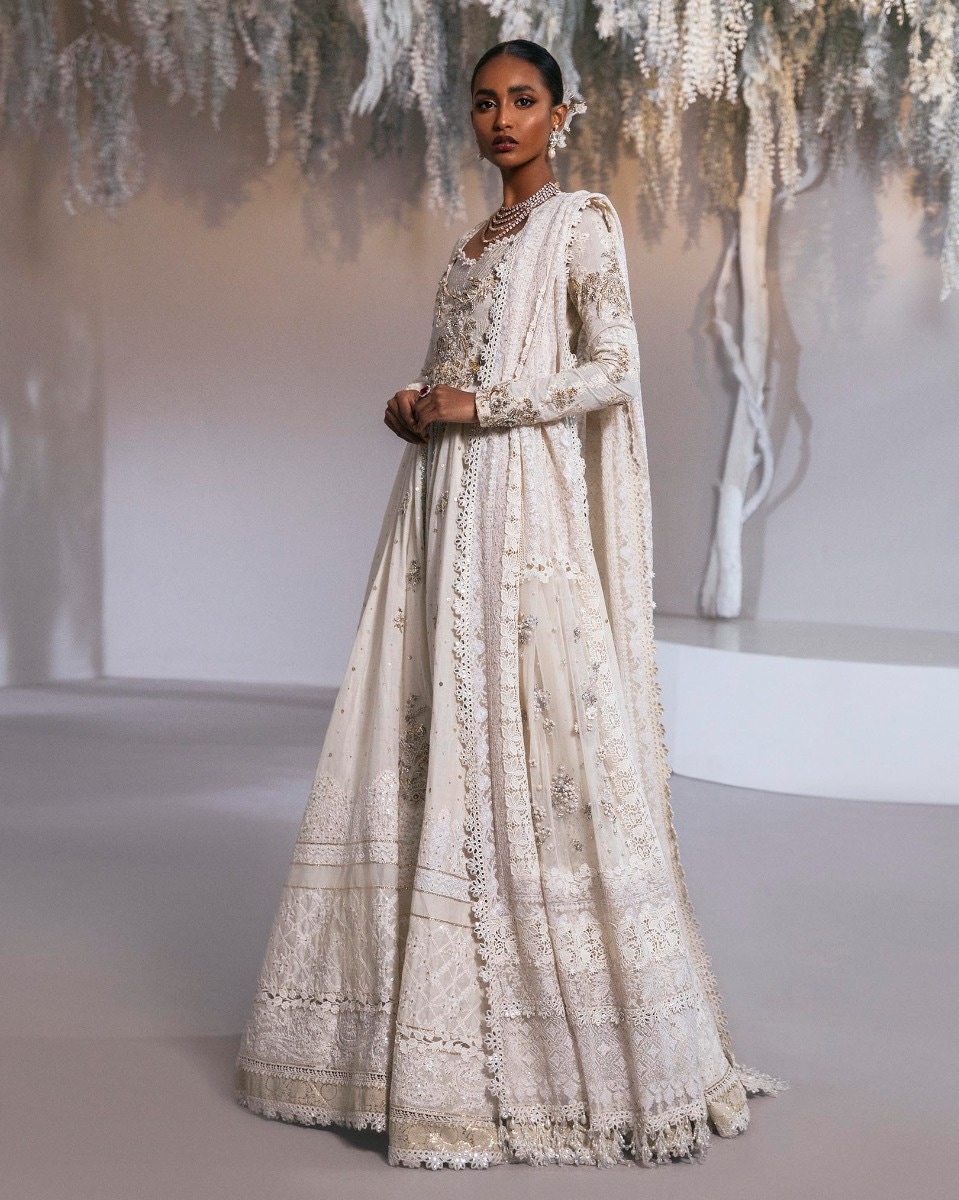
ivory embroidered lehenga